Montana Rail Link

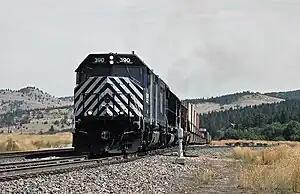
MRL #390, an EMD F45, leads a freight train

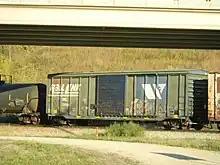
Montana Rail Link boxcar on the Cedar Rapids & Iowa City Railway at Cedar Rapids

Montana Rail Link's independent status and main line dates back to October 31, 1987, when MRL under Missoula businessman Dennis Washington commenced a 60-year lease of Burlington Northern's southern Montana main line between Sandpoint, Idaho and Huntley, Montana, near Billings. This spin-off was controversial as it happened during contract negotiations between Burlington Northern and the United Transportation Union. MRL workers were represented by various unions. Montana Rail Link trains operated between Billings and Spokane using trackage rights over BN successor BNSF's tracks connecting those points.